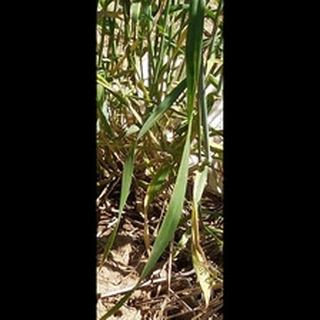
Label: healthy_wheat